Bluebird

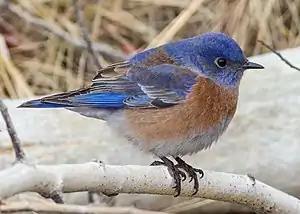
Male western bluebird

Bluebirds are attracted to platform bird feeders, filled with grubs of the darkling beetle, sold by many online bird product wholesalers as mealworms. Bluebirds will also eat raisins soaked in water. In addition, in winter bluebirds use backyard heated birdbaths.